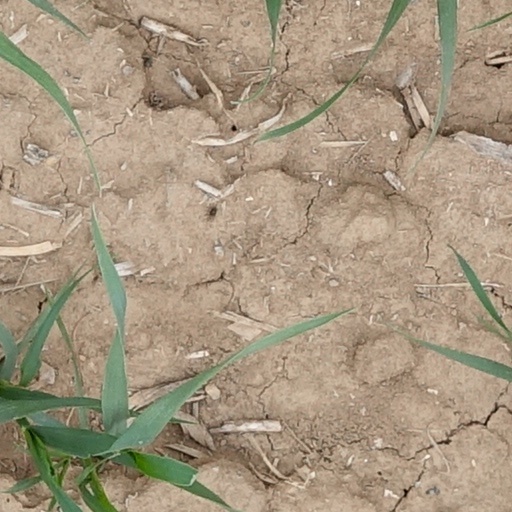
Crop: wheat